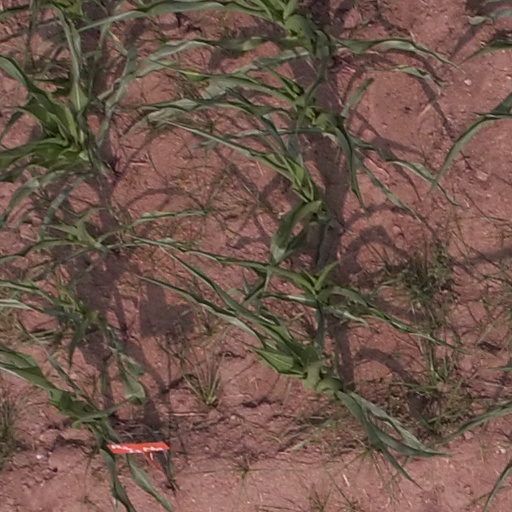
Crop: maize; corn